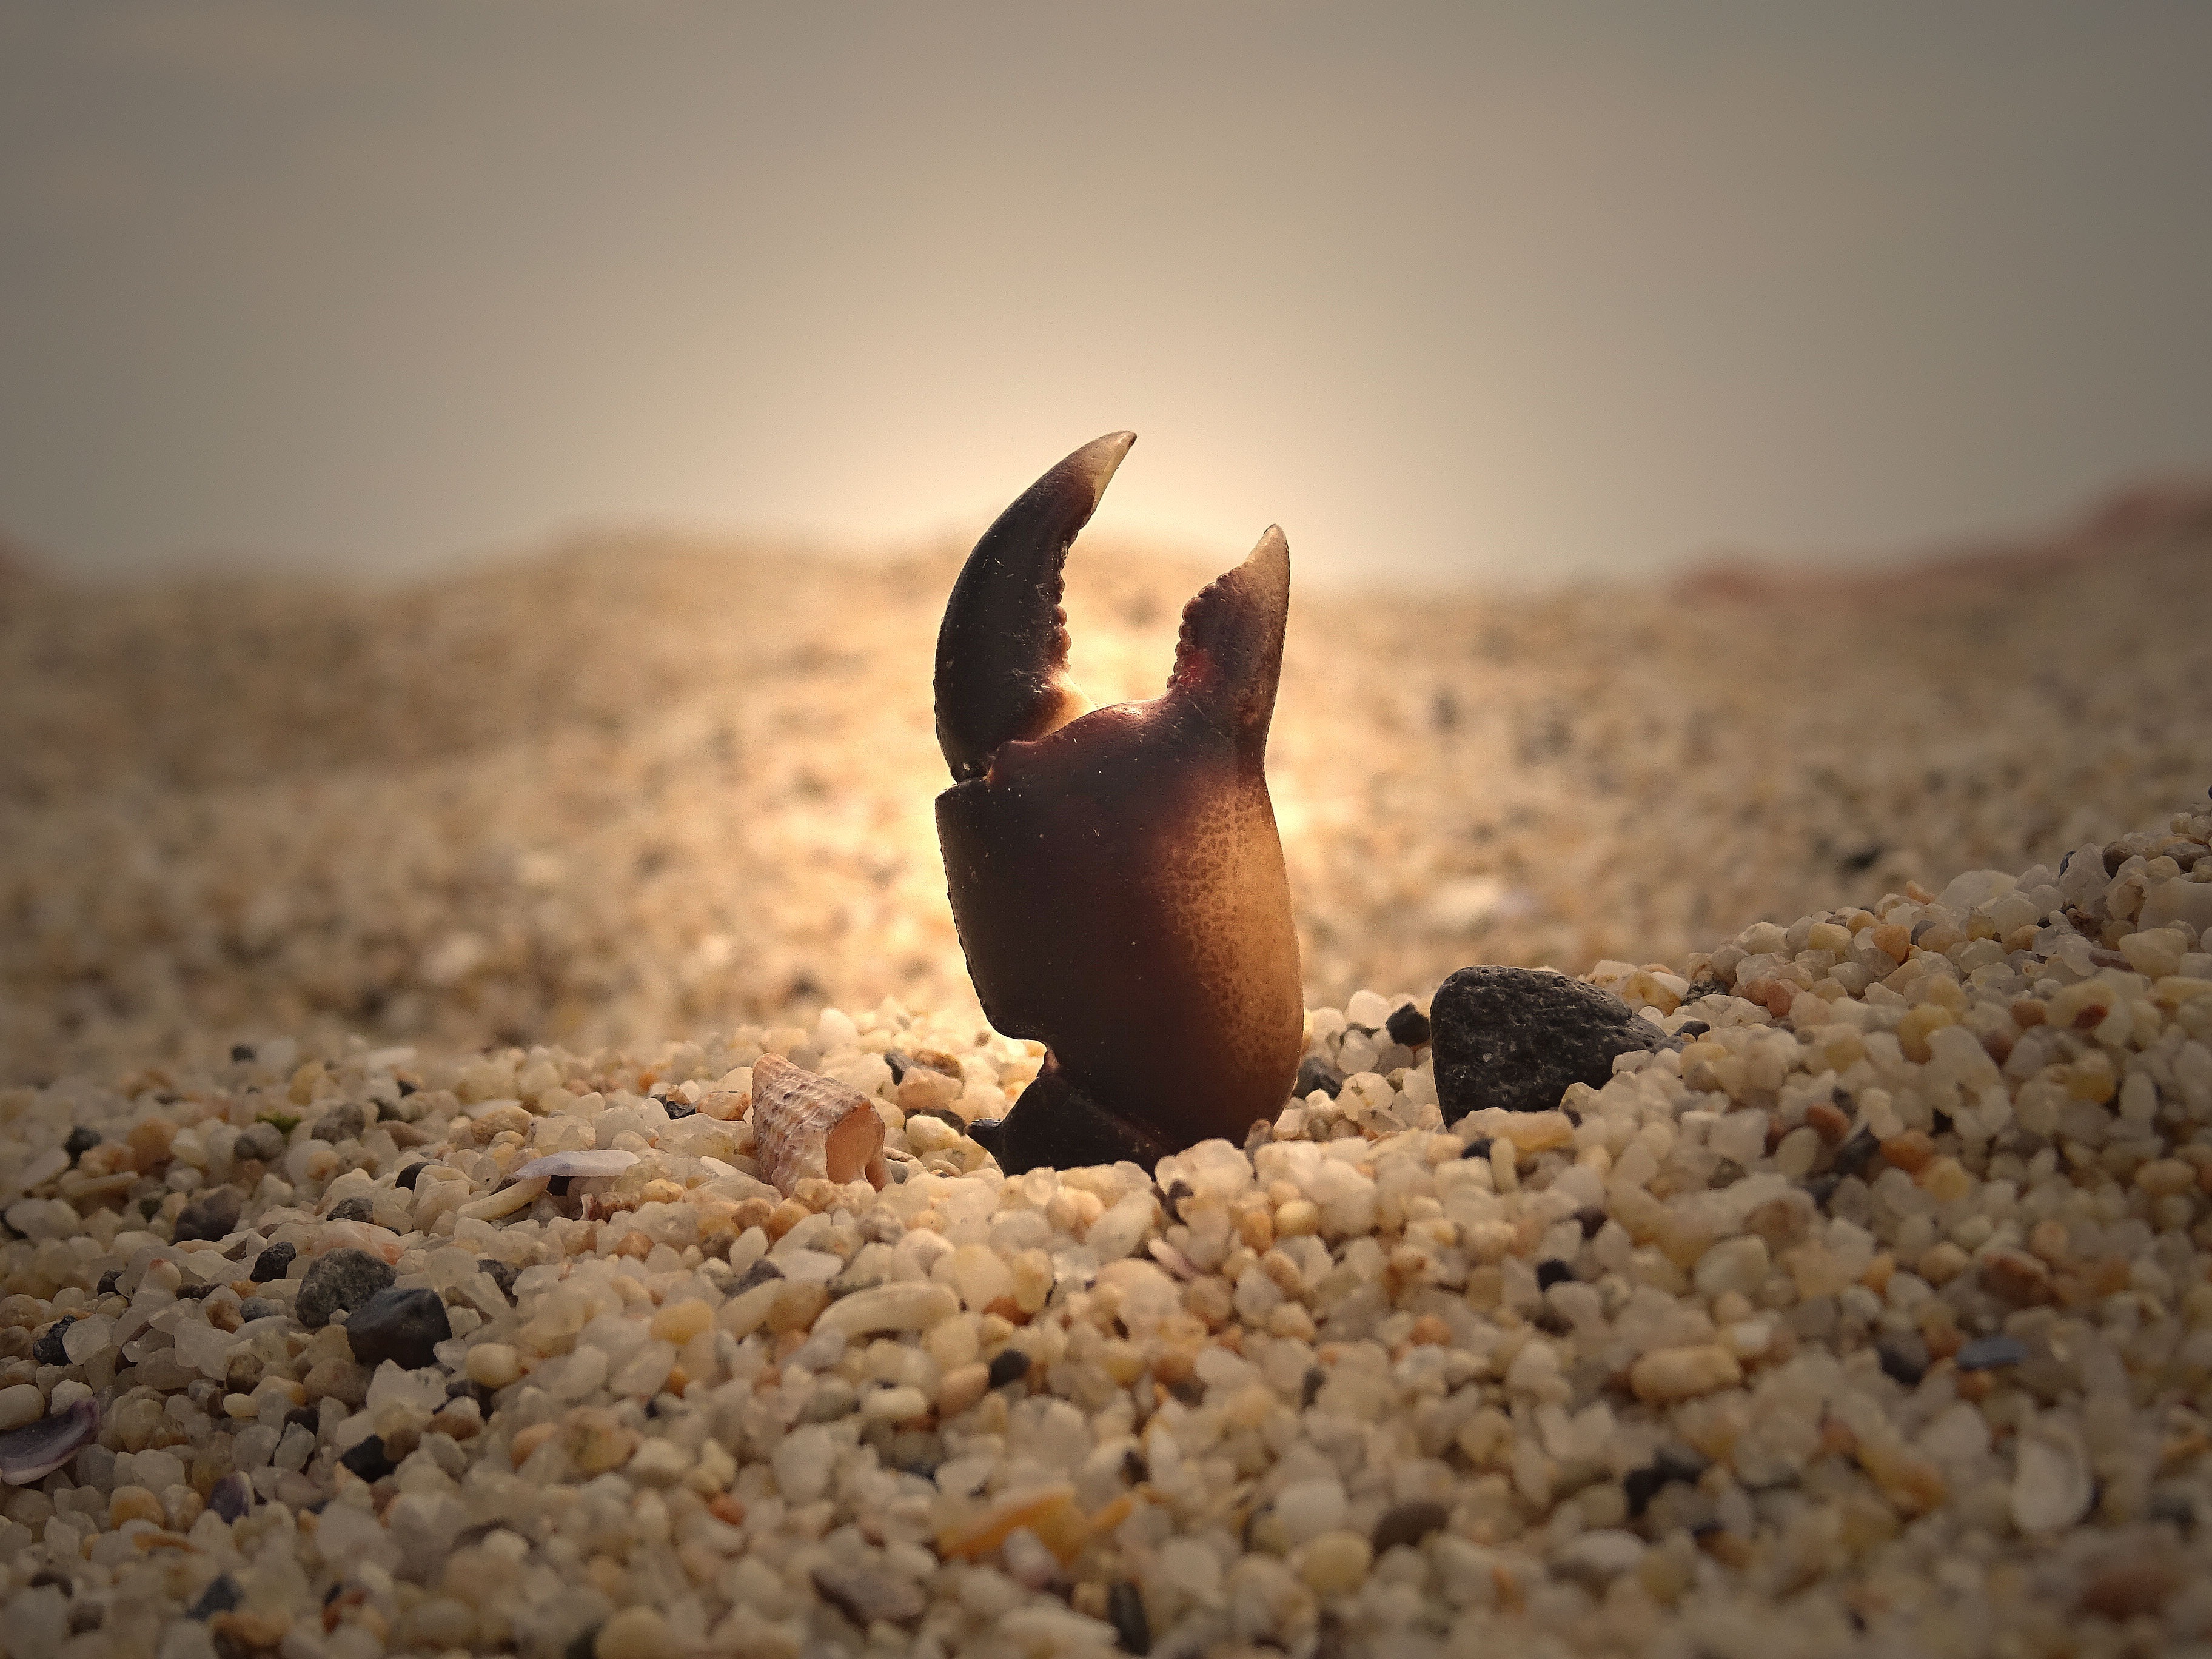
hand, sea, nature, sand, rock, light, sunlight, morning, material, crab, close up, macro photography